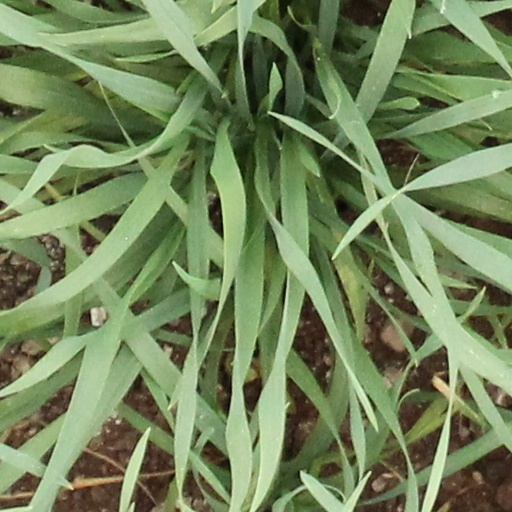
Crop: wheat